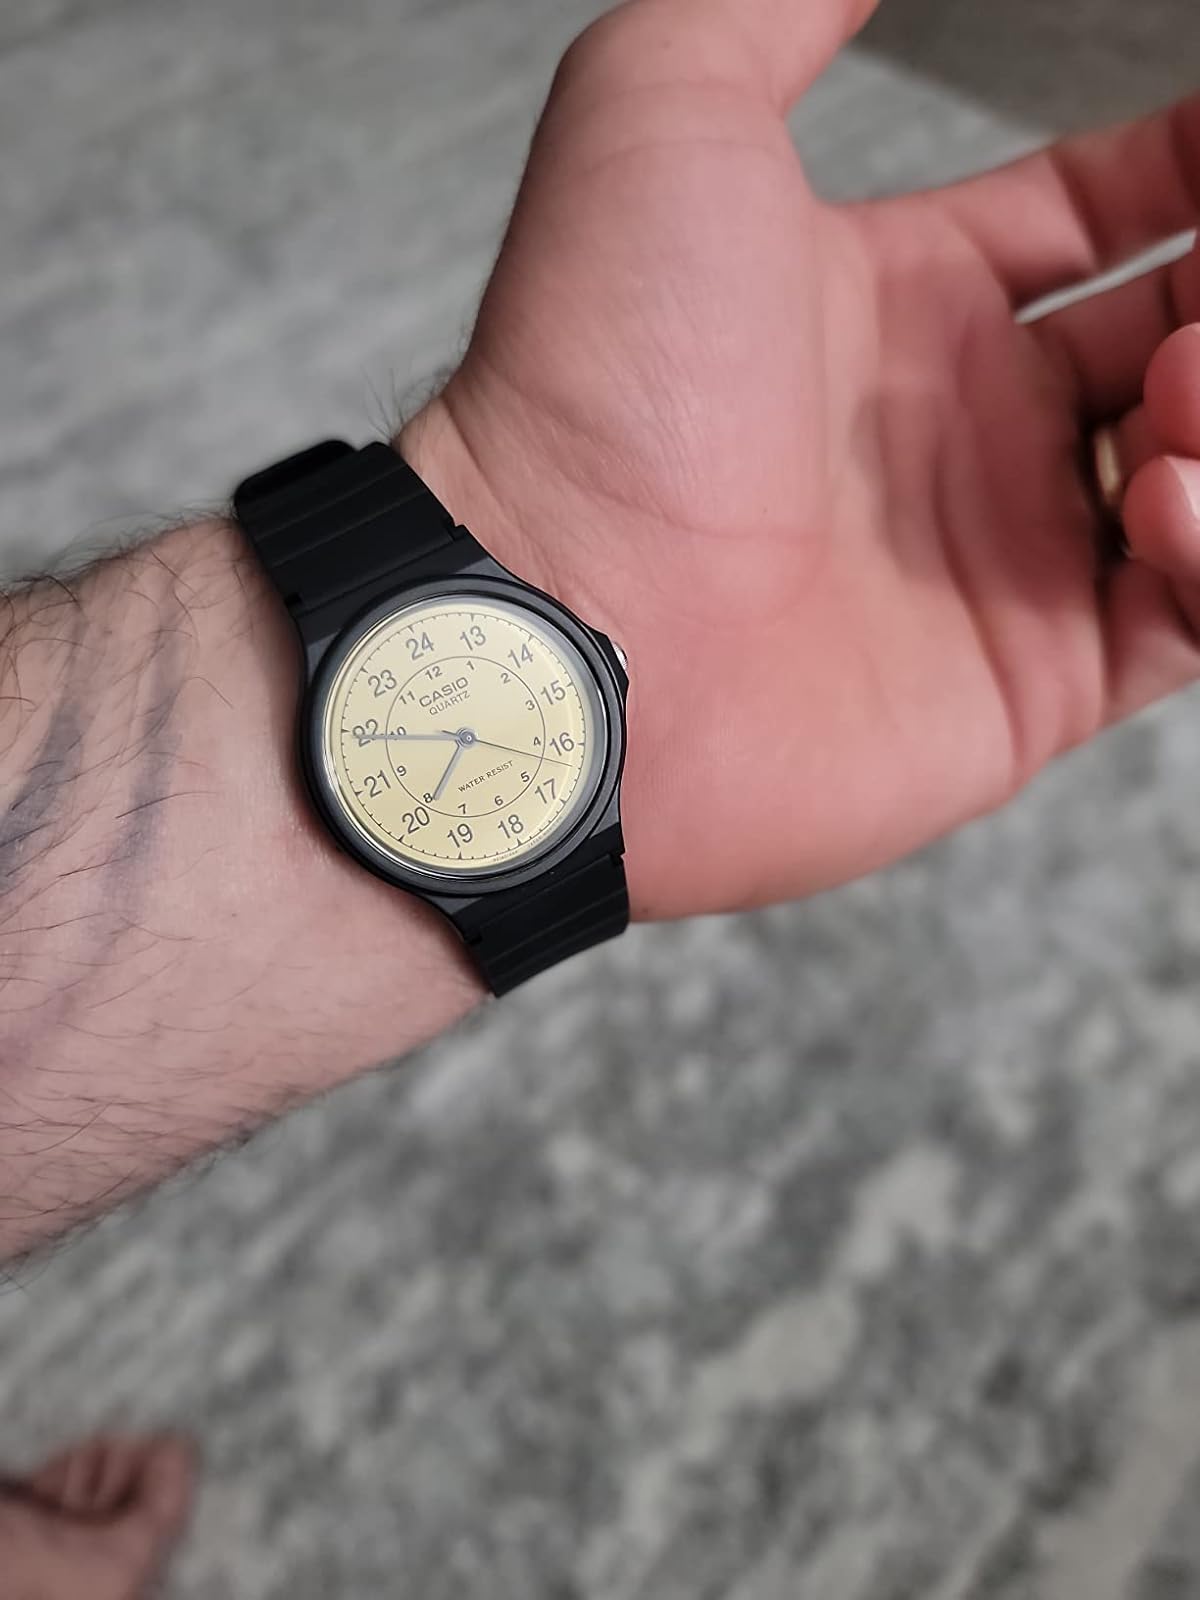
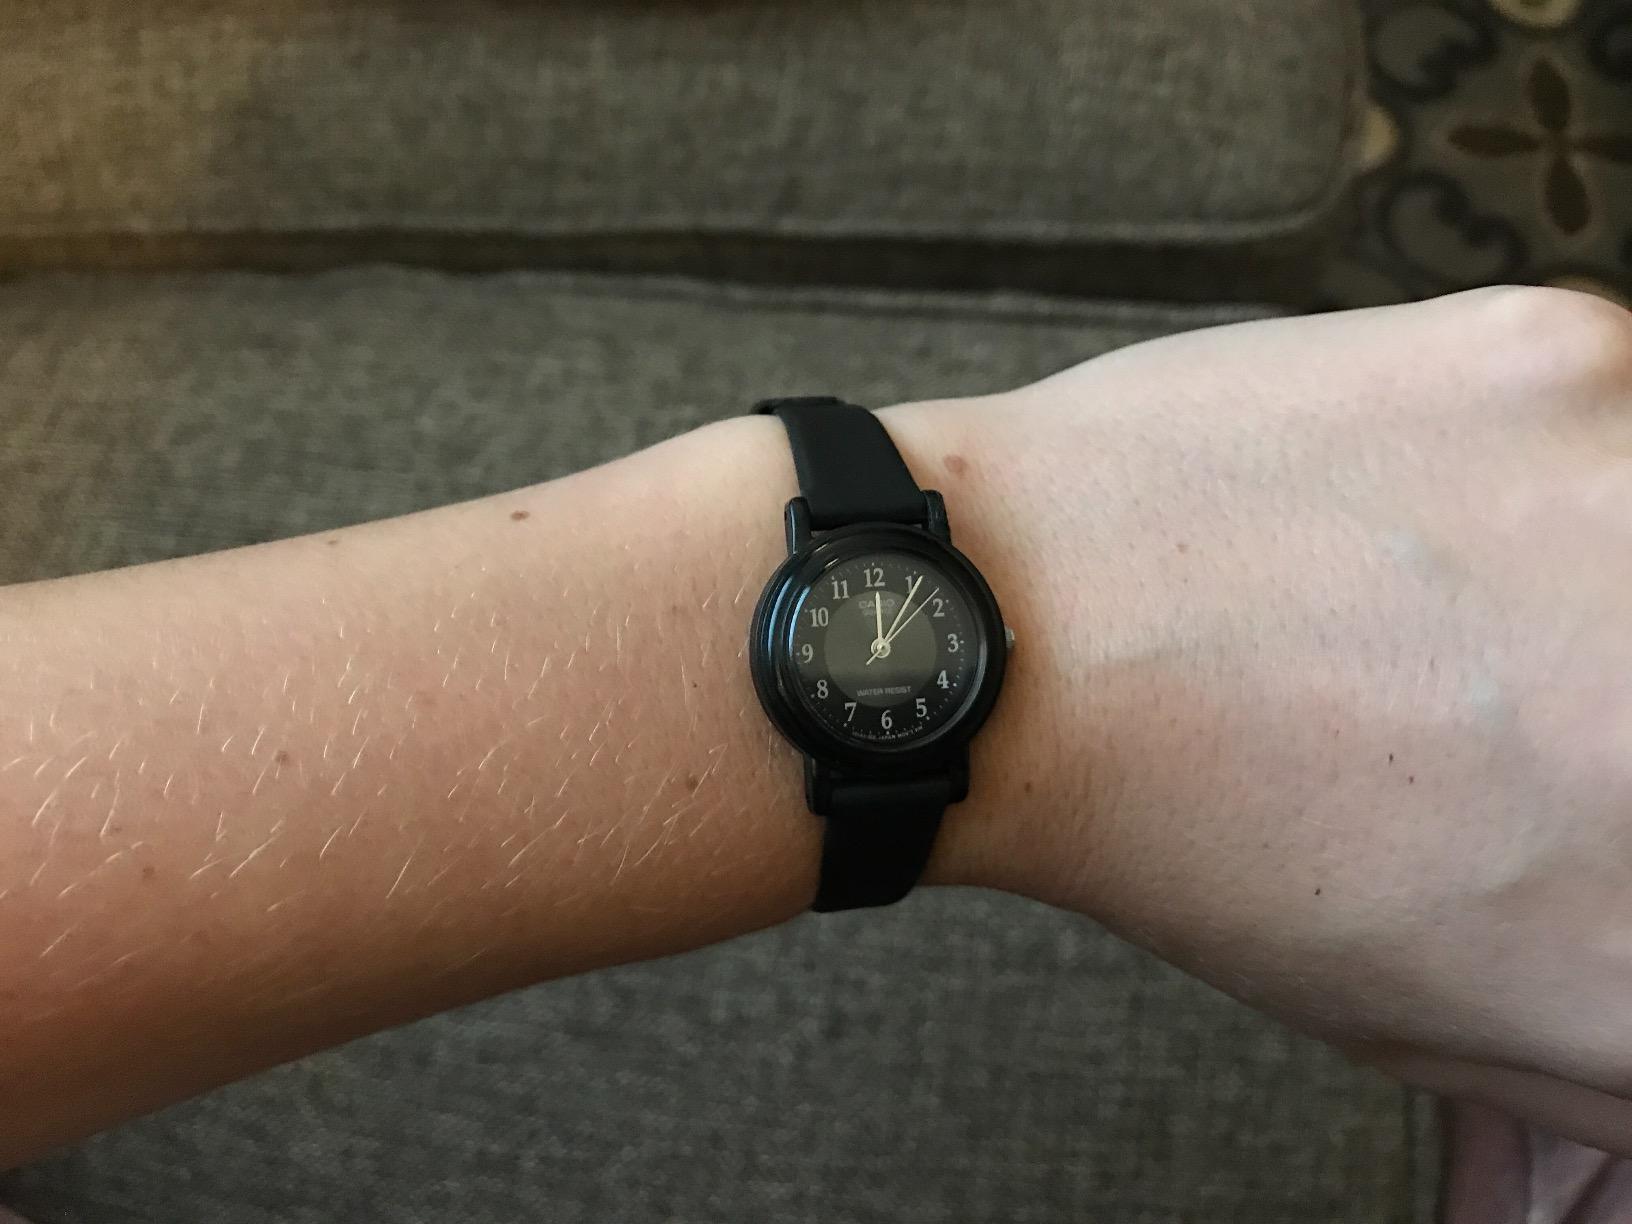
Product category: accessories_watch
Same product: no